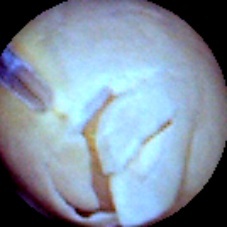
Label: Skin-damaged